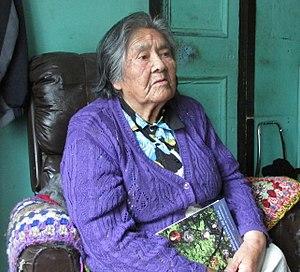
Cristina Calderón, née le 24 mai 1928 à Robalo sur l'île Navarino, est l'une des dernières représentantes du peuple yagan et la dernière locutrice native de la langue yagan, depuis la mort de sa sœur Úrsula en 2003, puis de sa belle-sœur Emelinda Acuña survenue le 12 octobre 2005.